World Organization of the Scout Movement

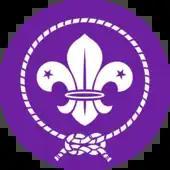
1955–2024 WOSM emblem.

In 1955, WOSM's emblem was redesigned in mid-century minimalist style, dropping the continent names and circles and replacing them with a circle of tied rope in the style of family clan emblems. The redesign was introduced at WOSM's 8th World Scout Jamboree by former Boy Scouts of Greece National Commissioner Demetrios Alexatos.